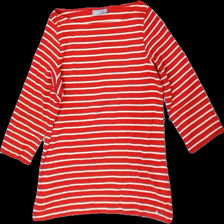
View: front
Type: Top
Category: Ladies
Brand: Lindex
Colors: Red, White
Material: 100% cotton
Pattern: Striped
Cut: Regular, C-collar
Size: L
Season: All
Price range: 50-100
Recommended usage: Reuse